Sandal Bar

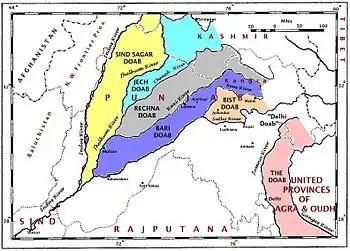
The Sandal bar falls within the lower half of Rechna Doab (grey colour) in this map

Sandal Bar is named after Sandal, grandfather of the 16th-century Punjabi chieftain Dulla Bhatti who, according to the popular folklores, led a revolt against the Mughal rule in the Sandal Bar during the reign of Akbar. Until the late-19th century it was sparsely populated, when it was brought under irrigation after the establishment of Chenab Colony (Lyallpur) in 1892.